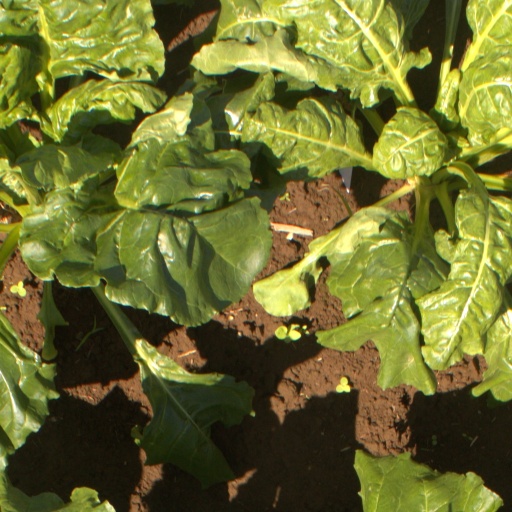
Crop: sugar beet